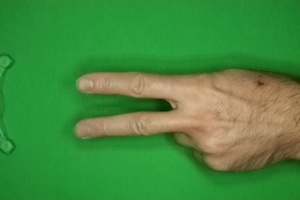
Label: scissors